John Patton (Pennsylvania politician)

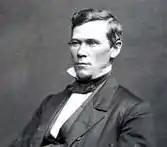
Portrait of John Patton

John Patton (January 6, 1823 – December 23, 1897) was a U.S. Representative from the U.S. state of Pennsylvania. He was the father of Charles Emory Patton, also a U.S. Representative from Pennsylvania (1911–1915), Alexander Ennis Patton, Pennsylvania State Senator, John Patton Jr., a U.S. Senator from Michigan (1894–1895), and the uncle of William Irvin Swoope, also a U.S. Representative from Pennsylvania (1923–1927).